March 822

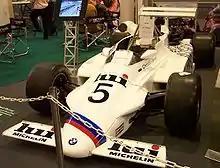
1982 March 822-BMW of Christian Danner

The March 822 was an open-wheel, developed and built by British racing car manufacturer March Engineering in 1982, which was designed in accordance with Formula 2 regulations. In 1982 and 1983 numerous drivers took part in the Formula 2 European Championship and the Japanese Formula 2 Championship. In 1982, Corrado Fabi became European Formula 2 Champion on a March 822, and Satoru Nakajima won the Japanese championship in the same year. A derived version, called the 82A, was used in the Formula Atlantic series.